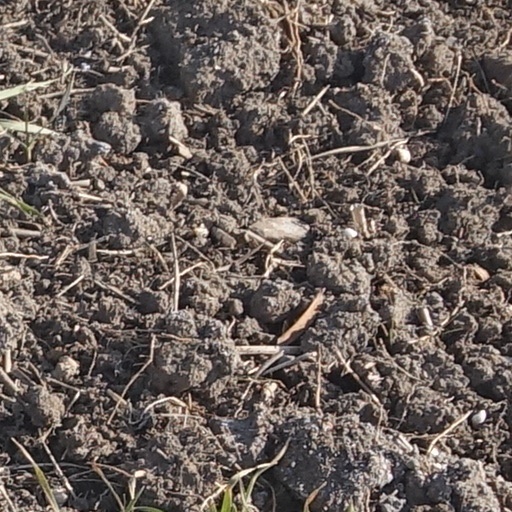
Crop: wheat